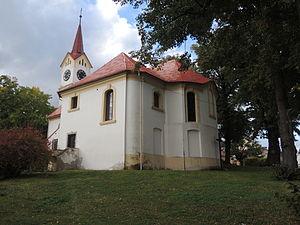
Pyšely est une ville du district de Benešov, dans la région de Bohême-Centrale, en République tchèque. Sa population s'élevait à 2 021 habitants en 2020.